St James's Theatre

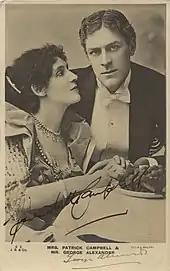
Mrs Patrick Campbell and George Alexander in "The Second Mrs Tanqueray", 1893

The owner of the freehold of the theatre, Lord Newry, began to take an active interest in its affairs. He invited the actor John Hare to take over, which he did, in 1879, in partnership with two fellow-actors, Madge Kendal and her husband William. The theatre was again extensively renovated, with new decor by Walter Crane. "The Era" commented that the new management was in possession of "a house which, for taste and elegance, and comfort, is far in advance of anything the Metropolis has yet been able to boast."